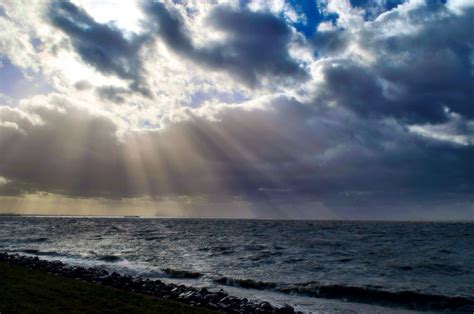
Weather: cloudy or overcast